The EARL

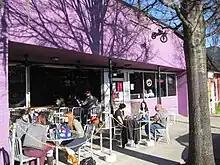

At the time, the neighborhood was rapidly gentrifying, but wasn't anywhere near as safe as it is now. The front window had two bullet holes from a scuffle in the street. Searson let a friend sleep in the back to protect the property from any local criminals. The restaurant's opening was a source of intrigue in the neighborhood, with residents pestering Searson to learn when it would be opened. The slow pace of the work prompted him to post a sign on the door saying it would be open when it was open.